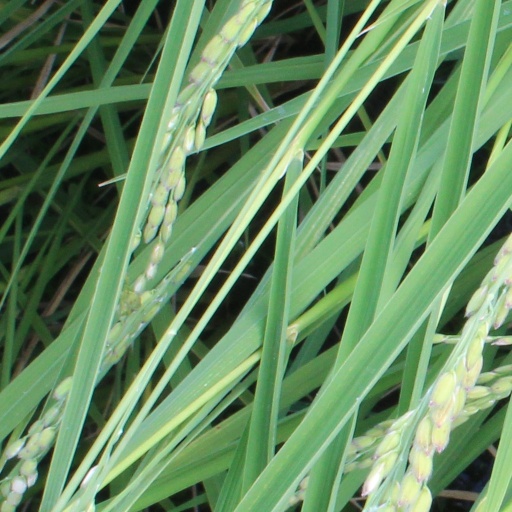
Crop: rice